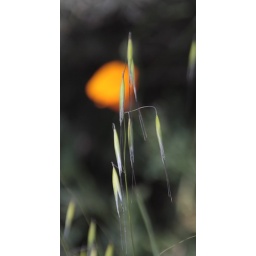
Experimenting foussing a naroow object in front of a colorful flower